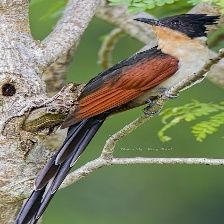
Species: CHESTNUT WINGED CUCKOO
Scientific name:  CLAMATOR COROMANDUS